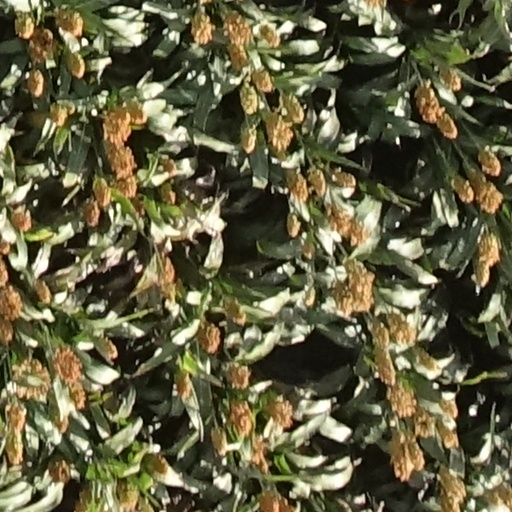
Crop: sorghum